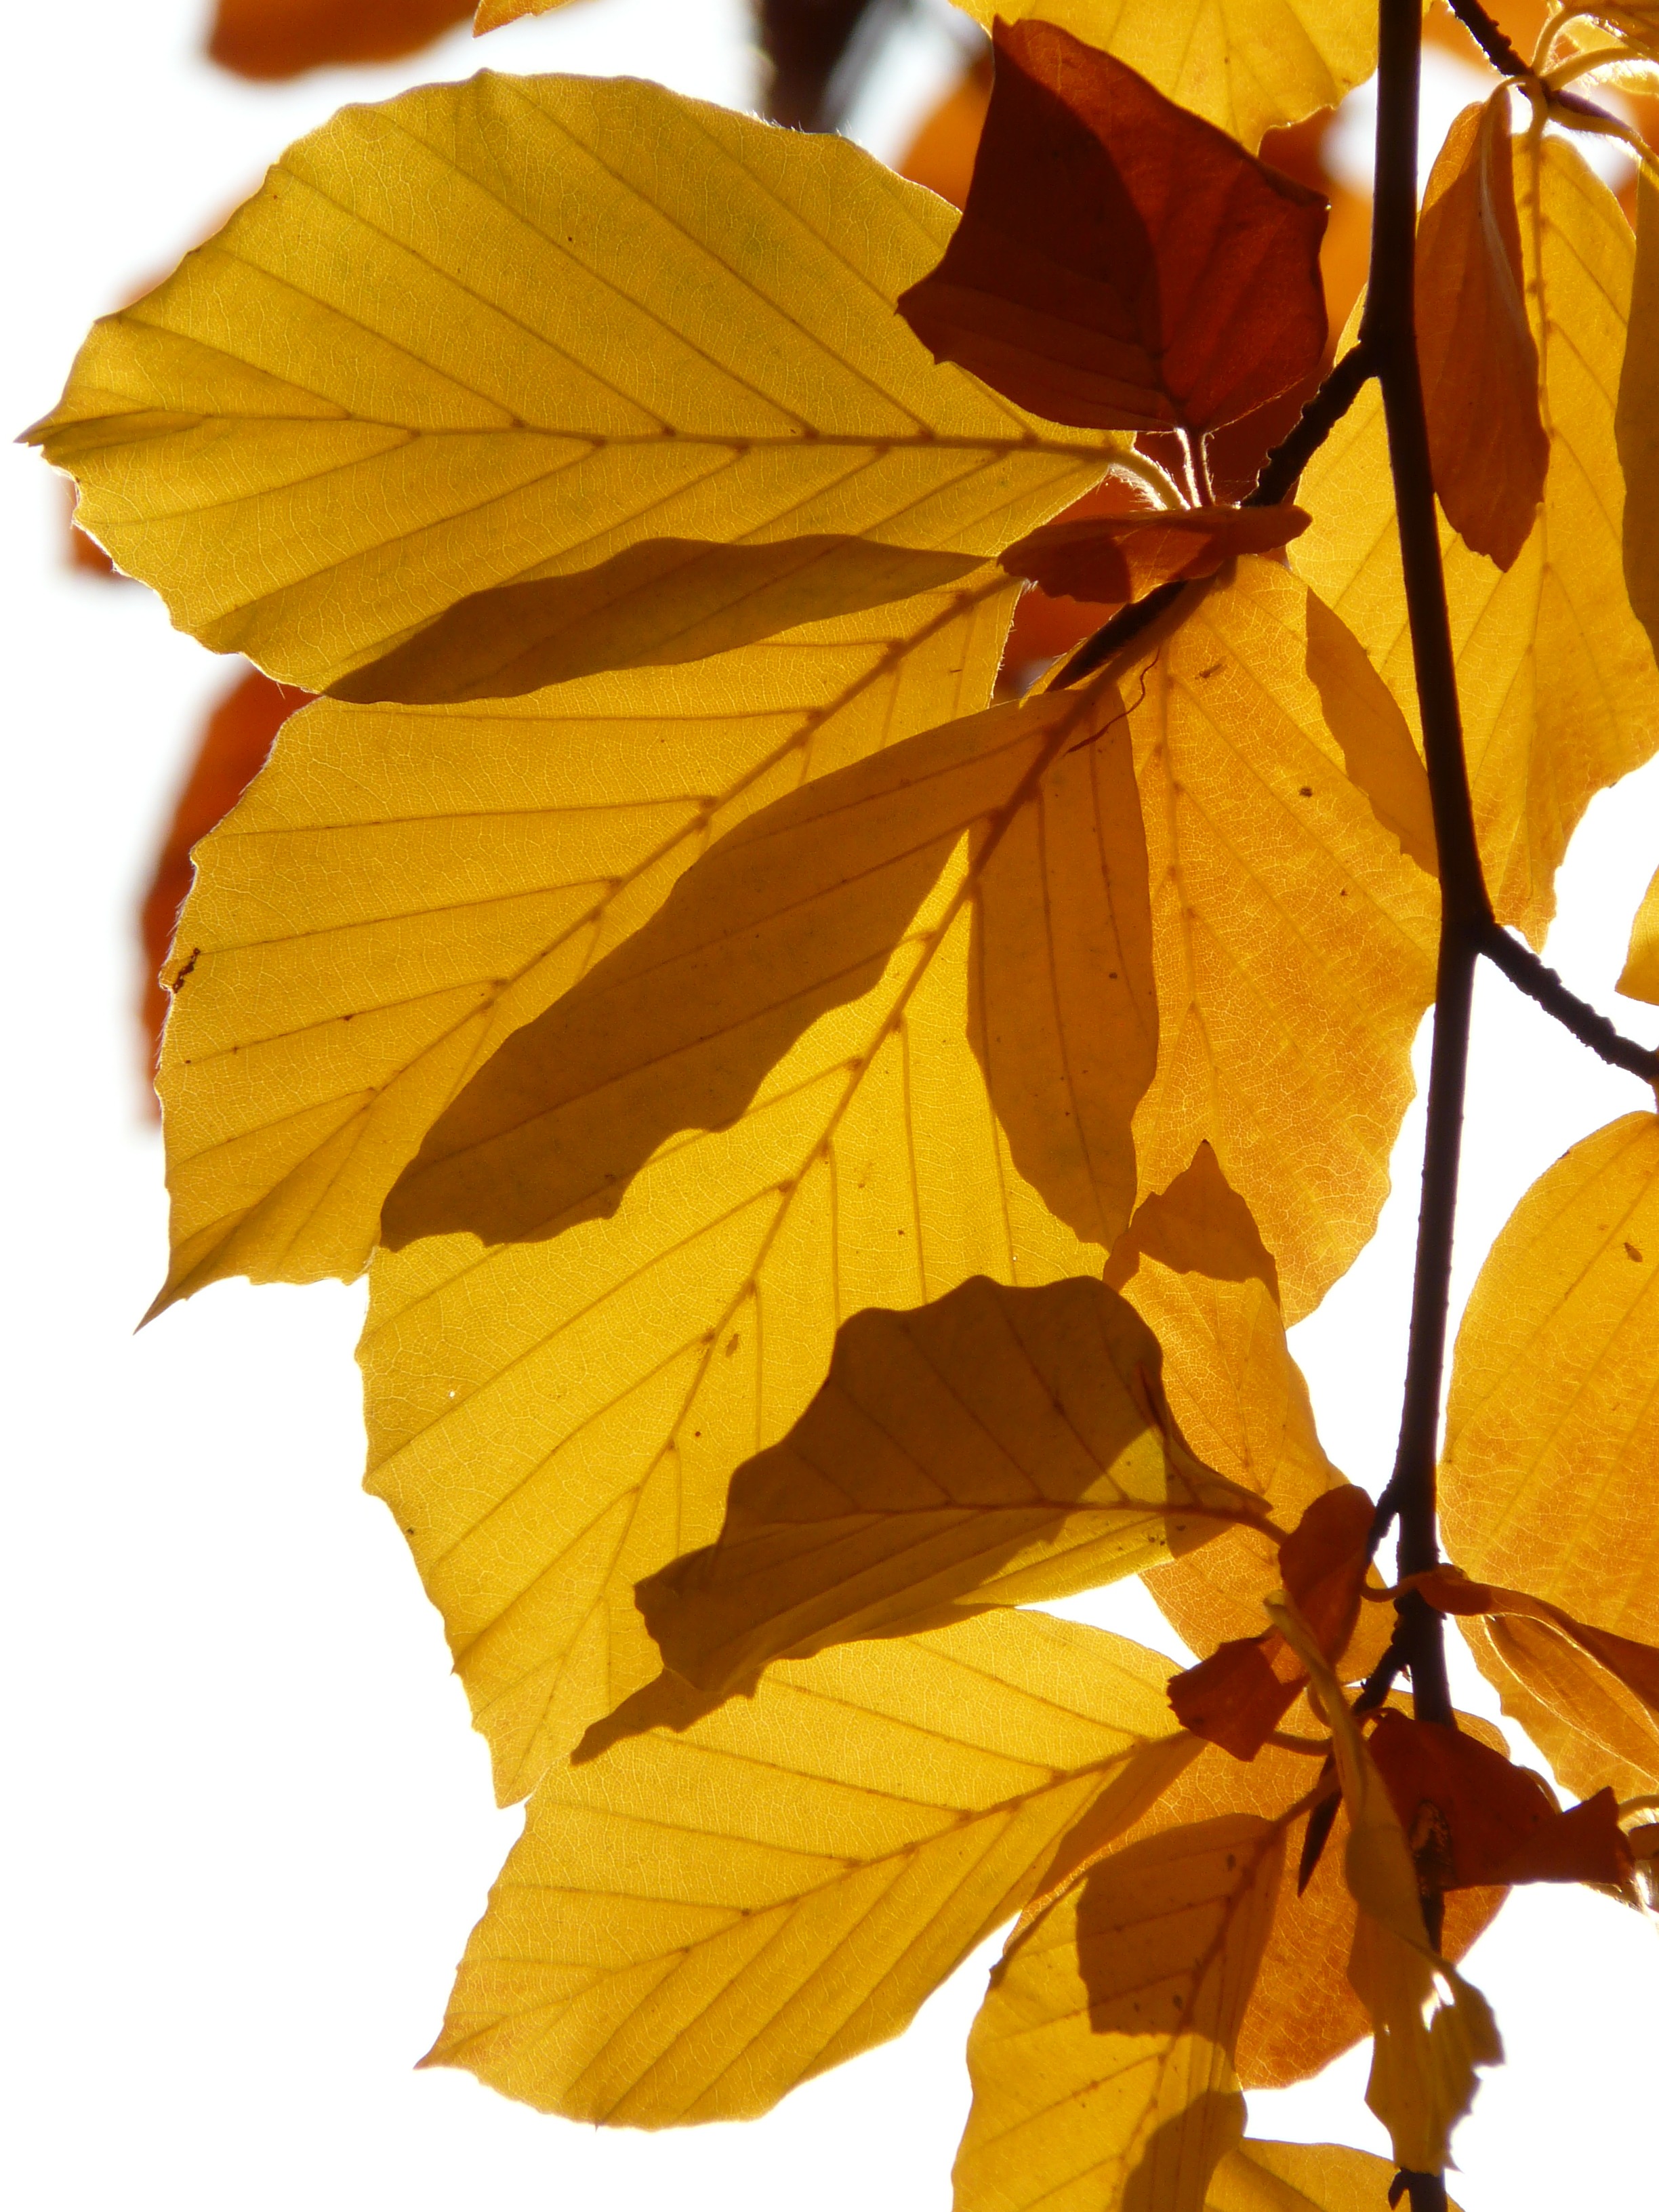
tree, forest, branch, plant, sun, sunlight, leaf, flower, petal, golden, color, autumn, colorful, yellow, season, maple tree, maple leaf, deciduous tree, leaves, bright, october, fall foliage, autumn forest, golden autumn, beech, back light, golden october, flowering plant, fagus sylvatica, maidenhair tree, fagus, plant stem, woody plant, land plant